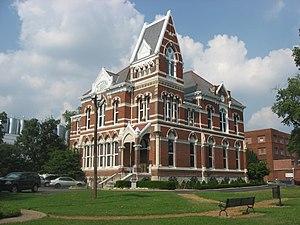
La ville d’Evansville est le siège du comté de Vanderburgh, situé dans l'État de l'Indiana, aux États-Unis. D'après le recensement de 2010, elle compte 117 429 habitants. Elle est bordée par la rivière Ohio au sud et se trouve en position de carrefour entre les deux océans et entre le golfe du Mexique et les Grands Lacs. Evansville a été décrite comme la ville avec la proportion la plus importante d'habitants obèses aux États-Unis.